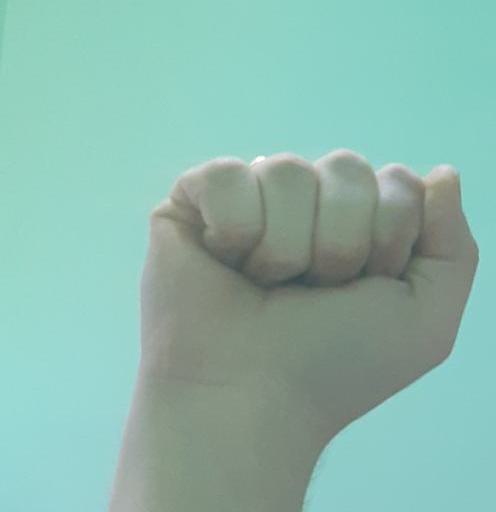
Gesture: fist